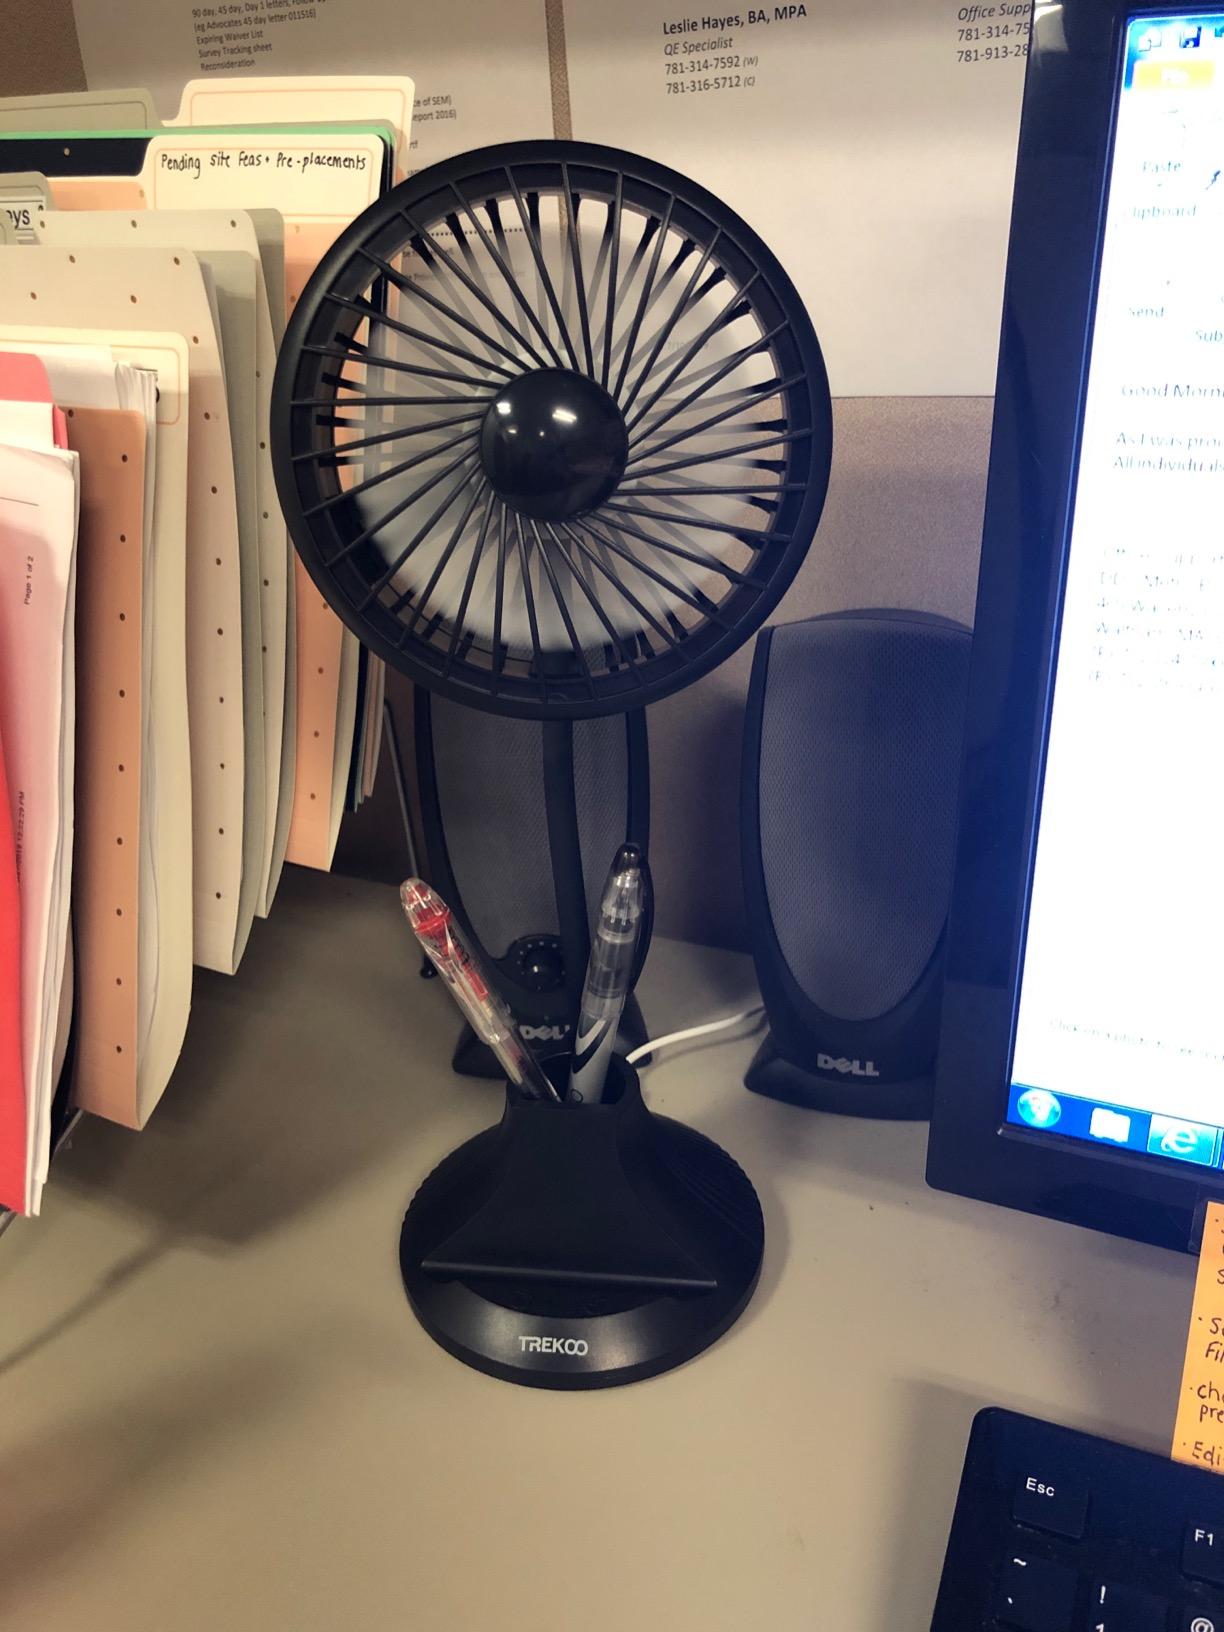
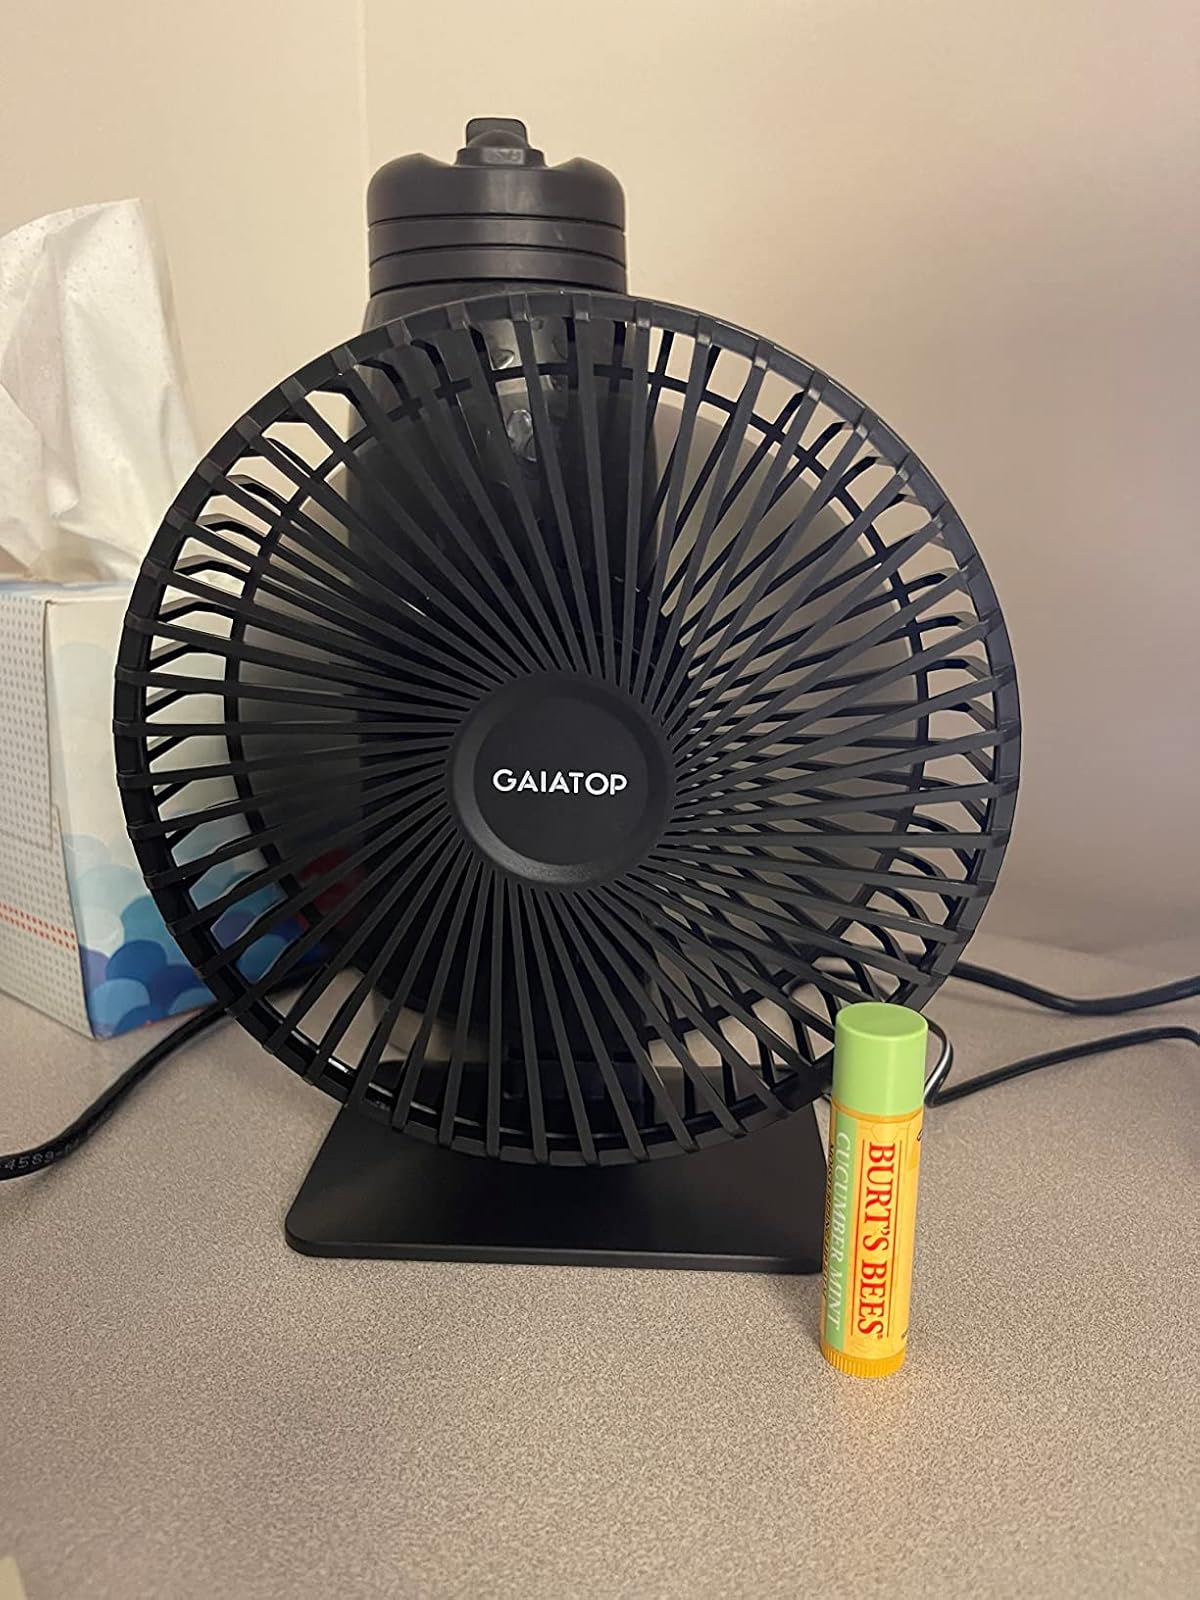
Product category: fan
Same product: no